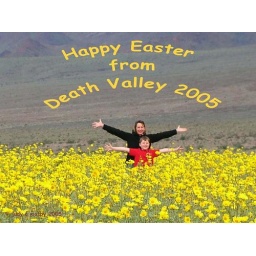
Desert Sunflower, also know as Desert Gold in Death Valley! Geraea canescensThis desert sunflower forms golden fields; common in low elevations.